Sarahmée

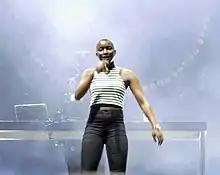

Sarahmée Ouellet (born 1988 in Dakar, Senegal), mononymously known as Sarahmée, is a Senegalese-Canadian rapper from Quebec. She is most noted for her single "T'as pas cru", which was shortlisted for the 2019 SOCAN Songwriting Prize.